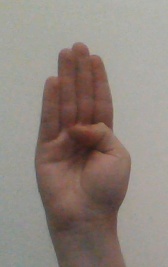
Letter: kaaf